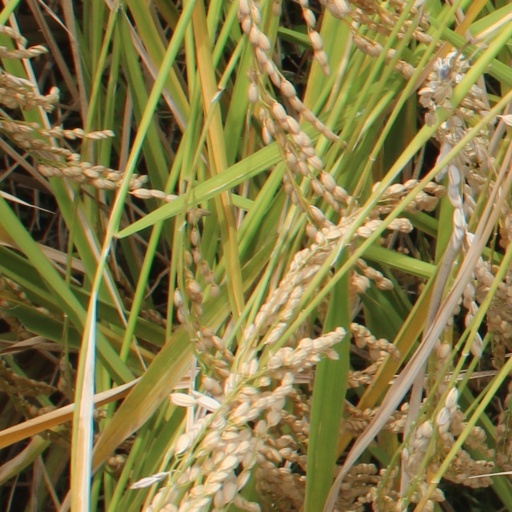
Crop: rice